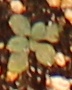
Label: Horseweed